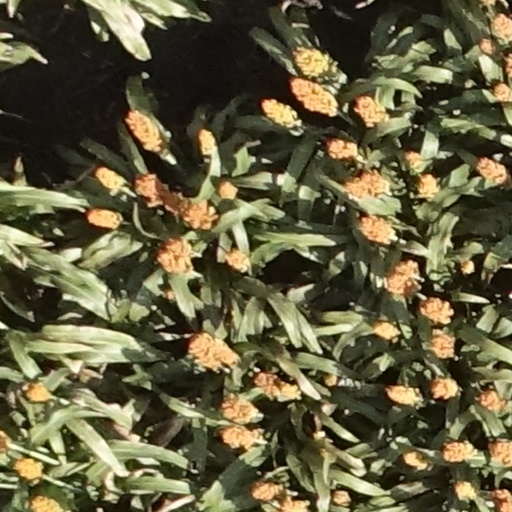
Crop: sorghum